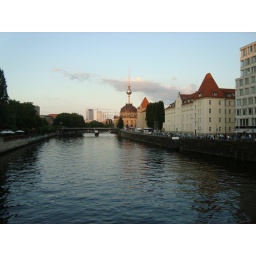
The Spree river with the Bode Museum dome and the old East Berlin TV tower in the back.